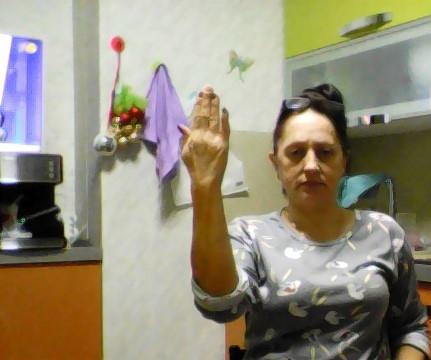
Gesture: stop_inverted